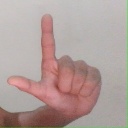
अक्षर: ल